Noise in music

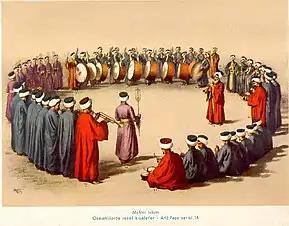
Turkish "mehterân", or janissary band

The Turkish janissaries military corps had included since the 14th century bands called "mehter" or "mehterân" which, like many other earlier military bands in Asia featured a high proportion of drums, cymbals, and gongs, along with trumpets and shawms. The high level of noise was pertinent to their function of playing on the battlefield to inspire the soldiers. The focus in these bands was on percussion. A full "mehterân" could include several bass drums, multiple pairs of cymbals, small kettledrums, triangles, tambourines, and one or more Turkish crescents.